Colchester

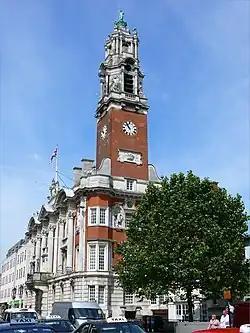
Colchester Town Hall

The town saw the start of the Stour Valley riots of 1642, when the town house of John Lucas, 1st Baron Lucas of Shenfield was attacked by a large crowd. In 1648, during the Second English Civil War, a Royalist army led by Lord Goring entered the town. A pursuing Parliamentary army led by Thomas Fairfax and Henry Ireton surrounded the town for eleven and a half weeks, a period known as the Siege of Colchester. It started on 13 June. The Royalists surrendered in the late summer (on 27 August Lord Goring signed the surrender document in the Kings Head Inn) and Charles Lucas and George Lisle were executed in the grounds of Colchester Castle. A small obelisk marks the spot where they fell.